Macroelongatoolithus

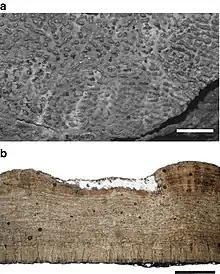
Eggshell surface (a) and microstructure (b) of "Macroelongatoolithus" eggs associated with "Beibeilong"

"Macroelongatoolithus" eggs are most notable for their large size. They are at least long, but the largest specimens are over long. They are also very elongated, usually roughly three times longer than they are wide. They are often found in large clutches of up to 26 eggs, with the eggs forming a ring in diameter. The shell is typically between 1.38 mm and 4.75 mm thick.